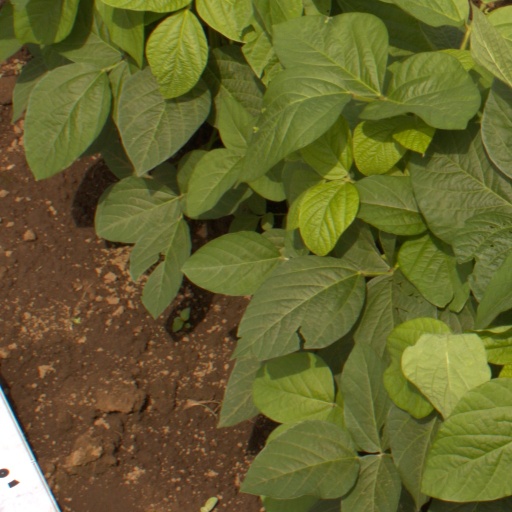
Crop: soybean